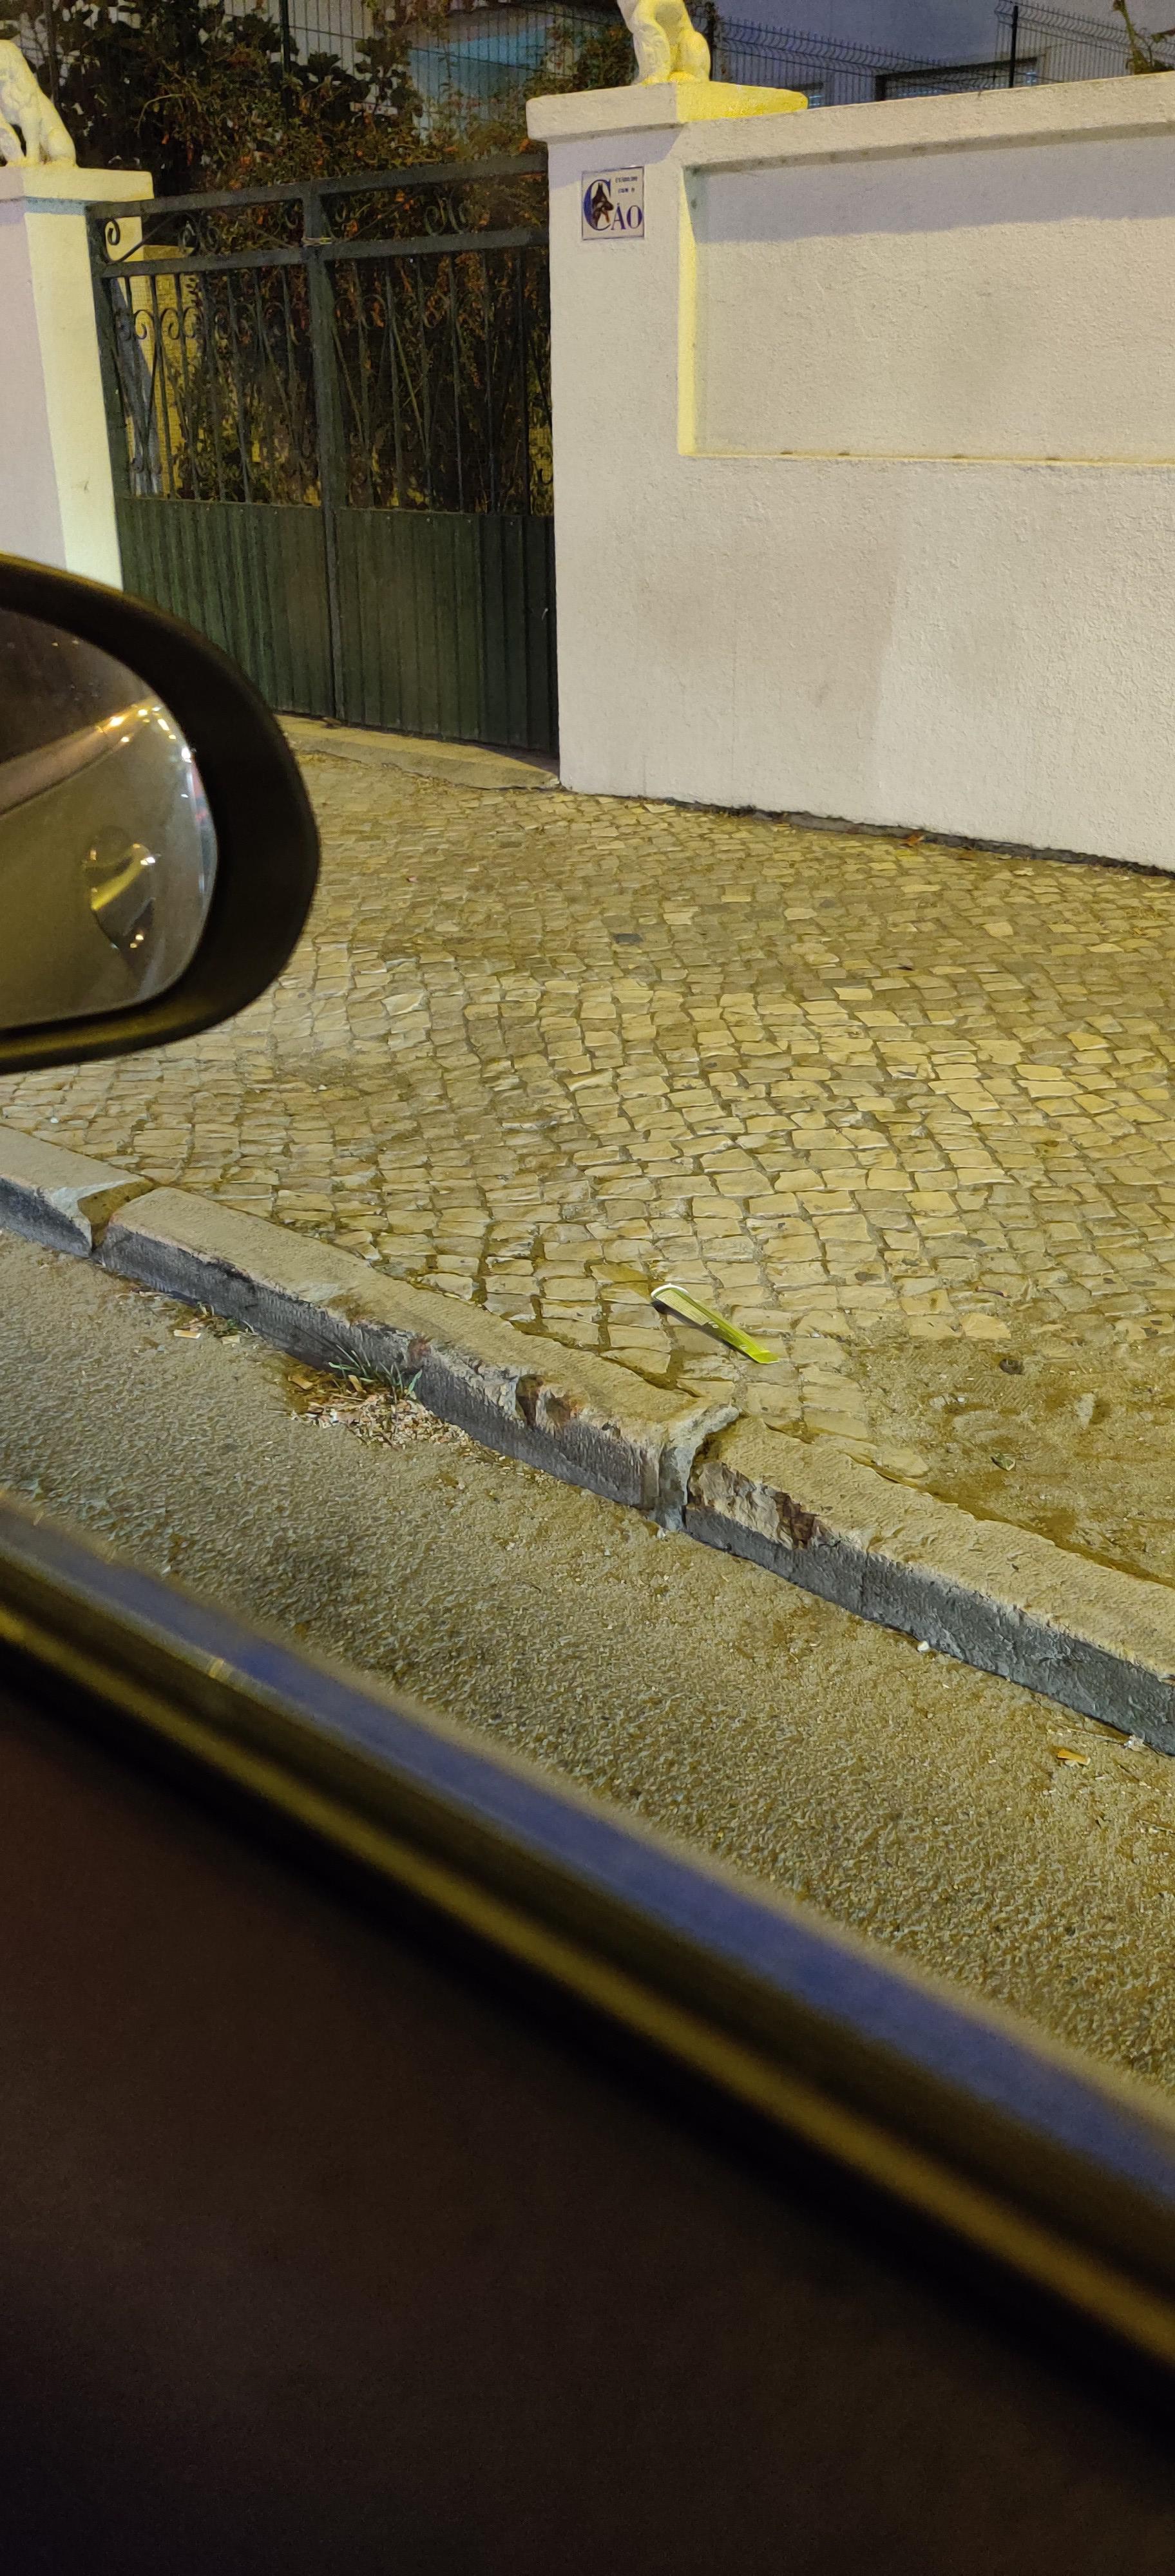
Object: Meal carton (Carton)

Object: Cigarette (Cigarette)

Object: Cigarette (Cigarette)

Object: Cigarette (Cigarette)

Object: Cigarette (Cigarette)